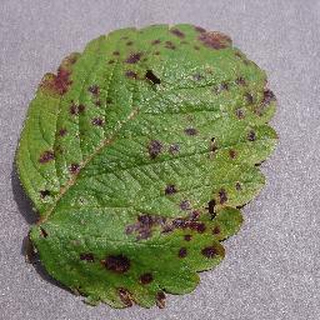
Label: strawberry_leaf_scorch